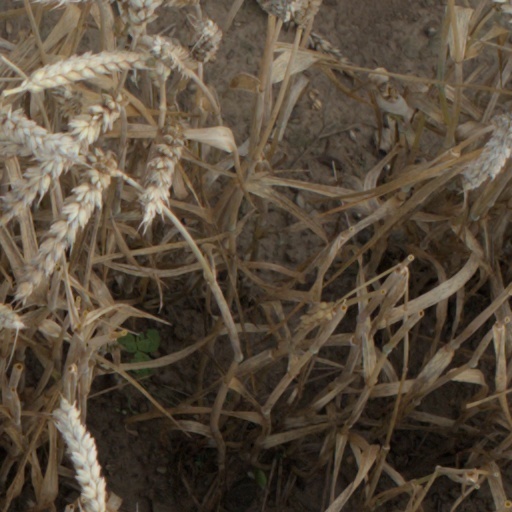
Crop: wheat